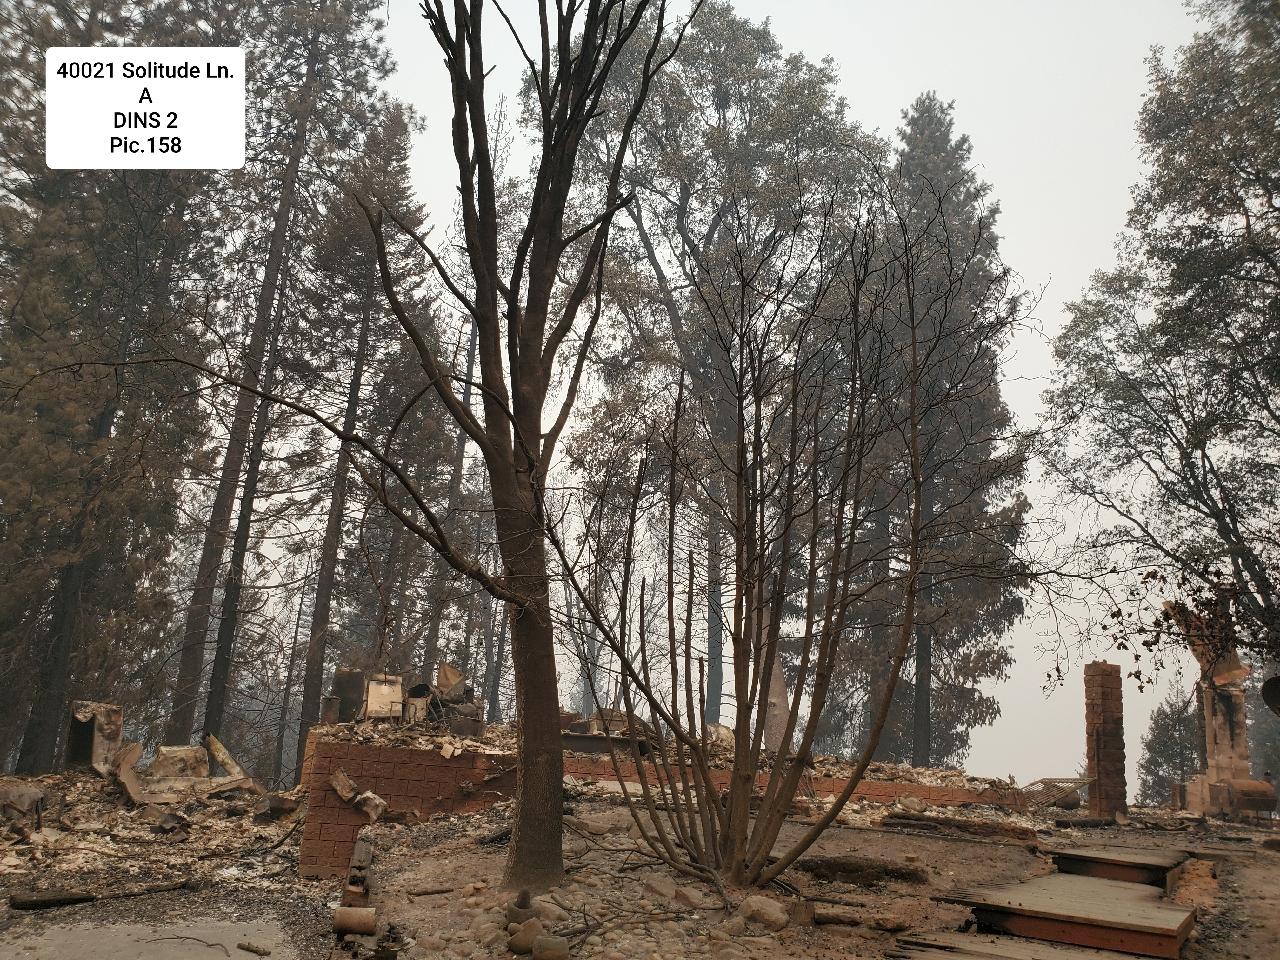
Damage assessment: destroyed